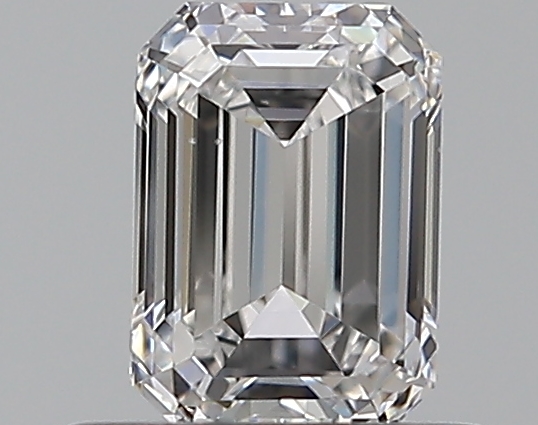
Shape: emerald
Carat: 0.51
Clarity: IF
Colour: D
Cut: EX
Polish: EX
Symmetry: VG
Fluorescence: N
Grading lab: GIA
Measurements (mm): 5.35 x 3.77 x 2.57